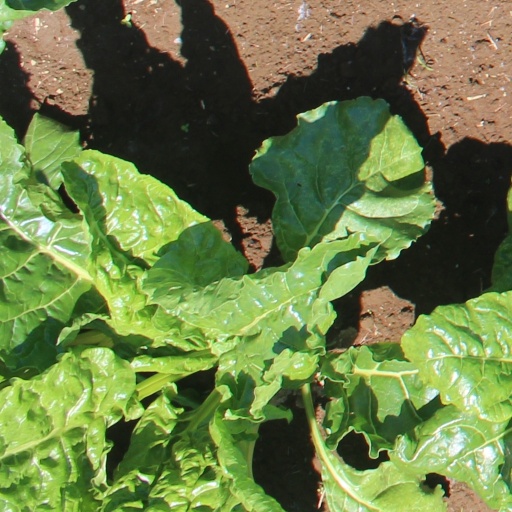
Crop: sugar beet